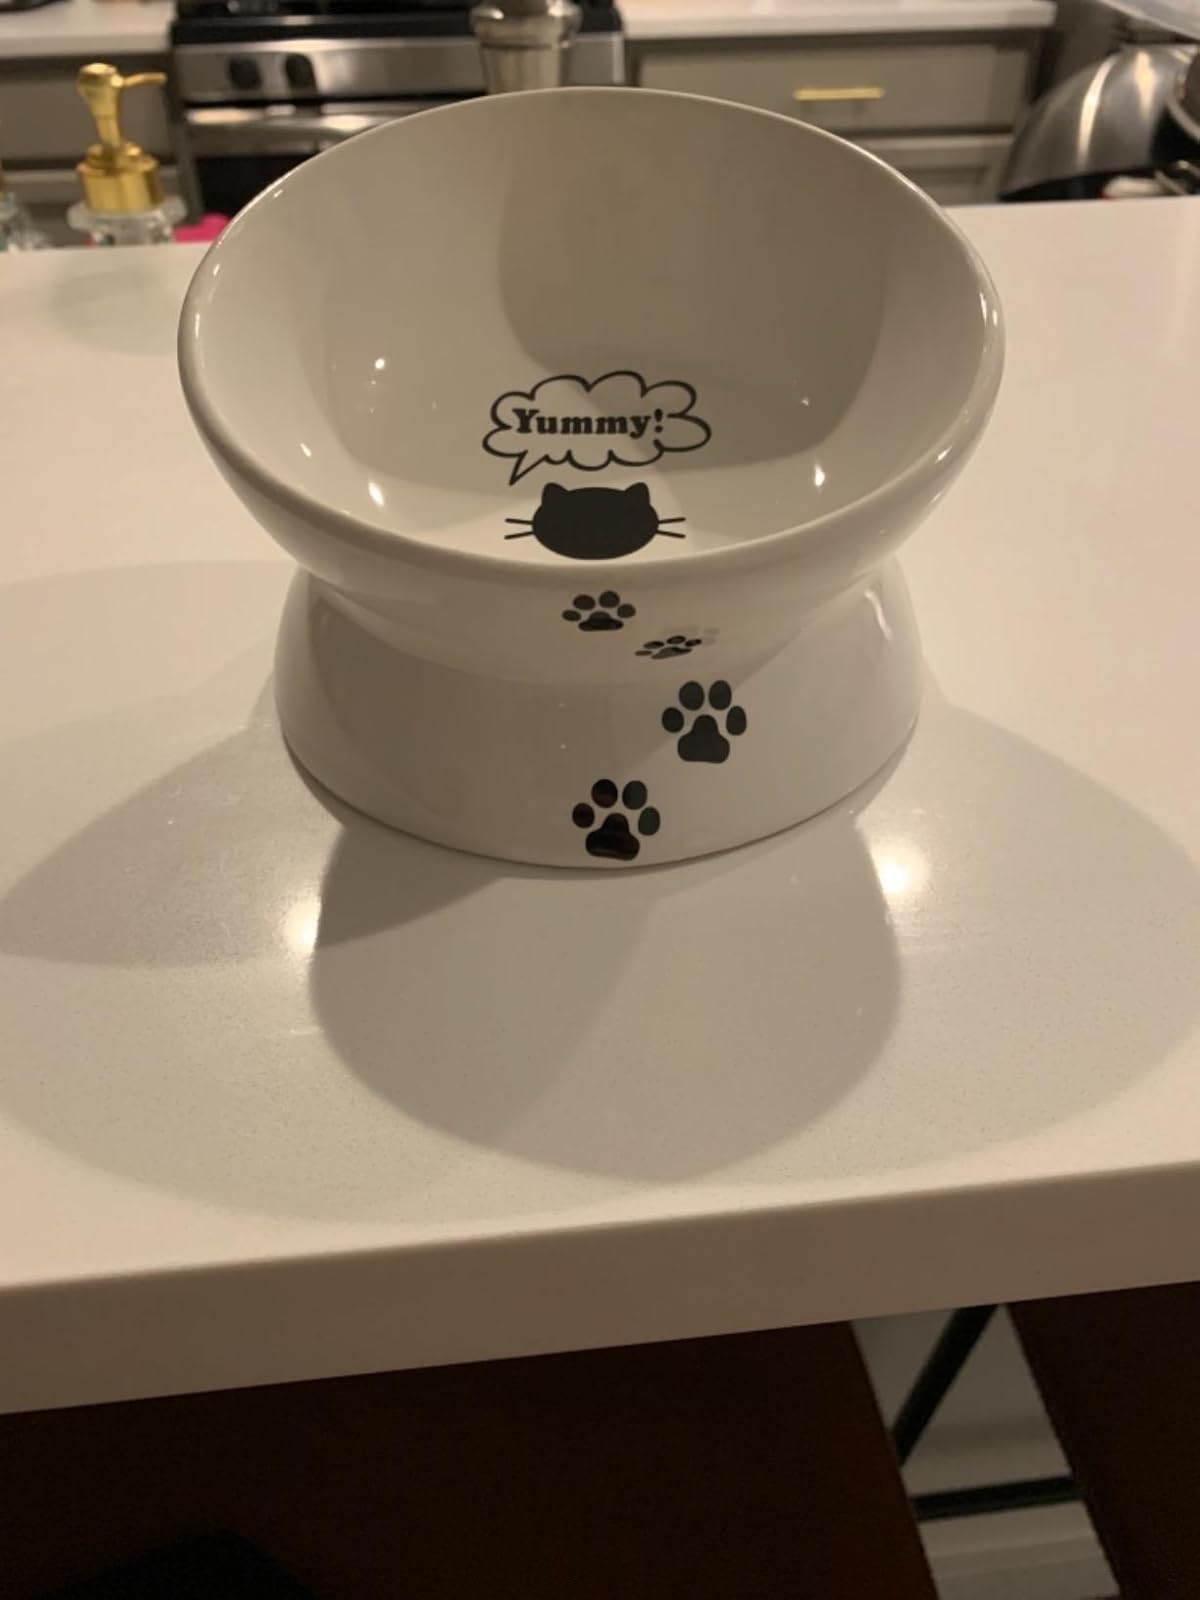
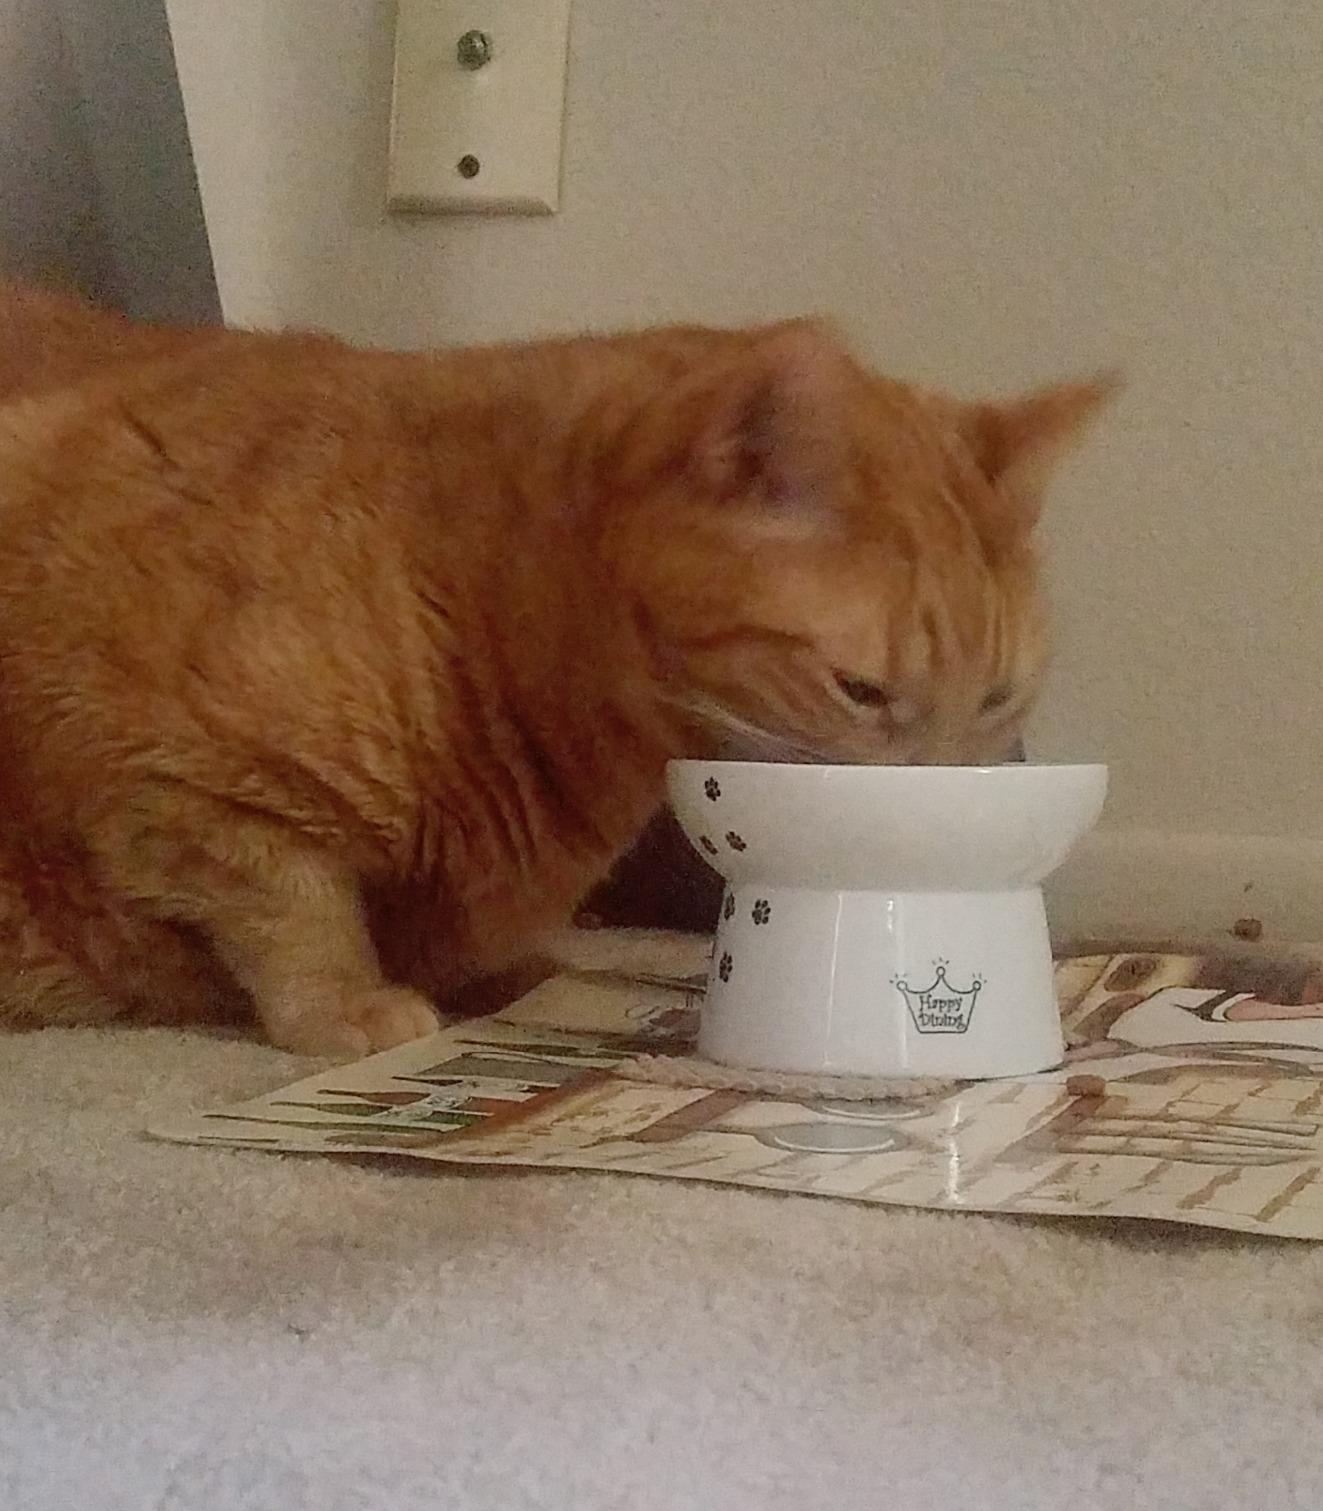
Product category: items_bowl
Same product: no